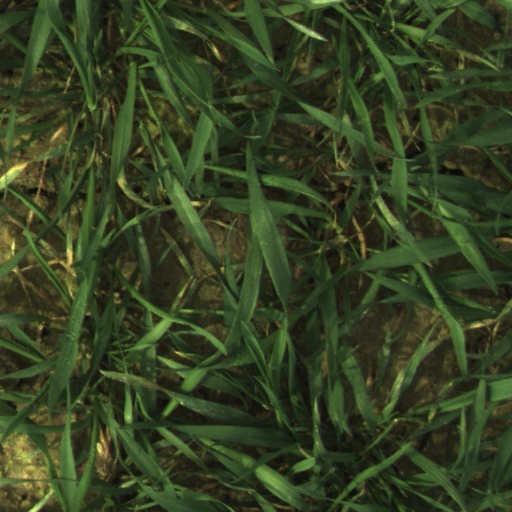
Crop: wheat